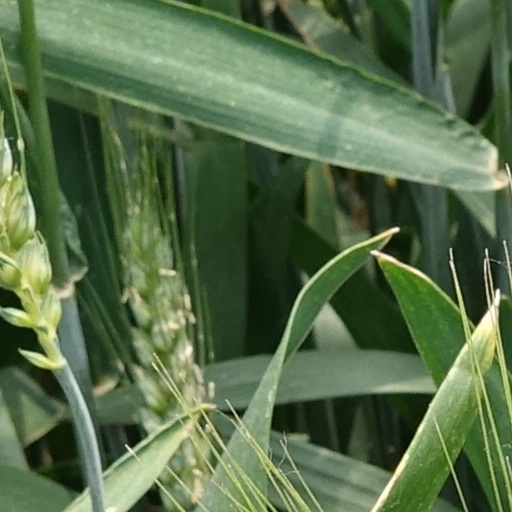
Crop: wheat